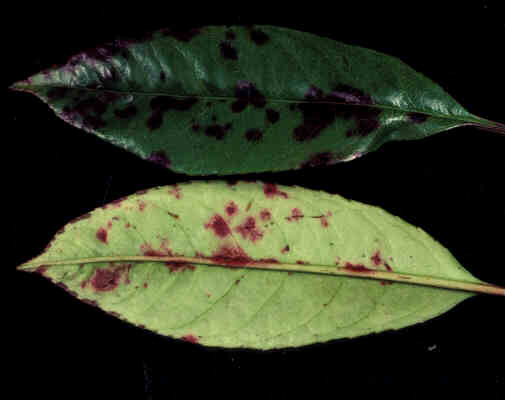
Plant: Cherry
Disease: cherry leaf spot